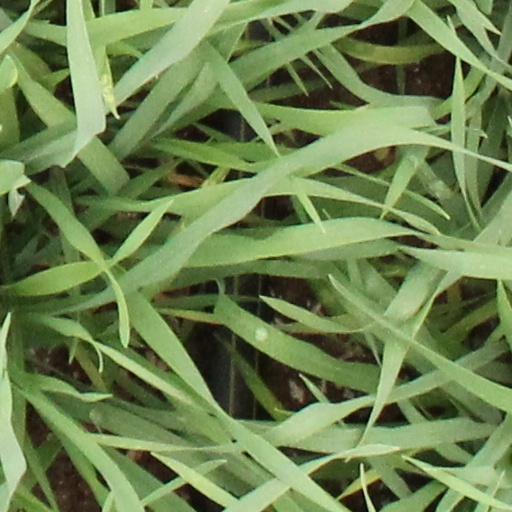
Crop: wheat